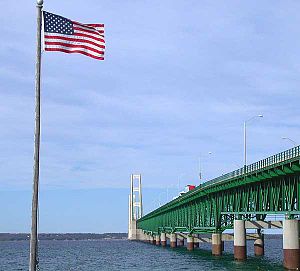
Mackinacstrædet
Mackinacstrædet med Mackinacbroen
Mackinacstrædet er et sund som skiller den øvre og den nedre halvø i Michigan i USA. Sundet forbinder de to indsøer Lake Michigan og Lake Huron.